Eicke Weber

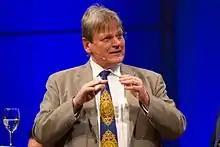
Eicke Weber speaking at the FDP Baden-Württemberg party conference in 2015

Eicke Richard Weber (born 28 October 1949 in Münnerstadt) is a German physicist.